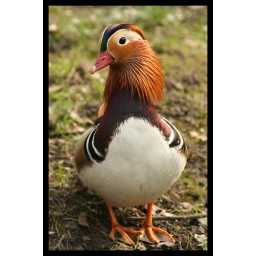
Looking for some nice and cute birds while walking in the Great Garden of Dresden.